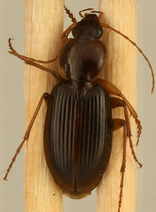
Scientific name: Synuchus impunctatus
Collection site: Harvard Forest Site (HARV), plot HARV_010